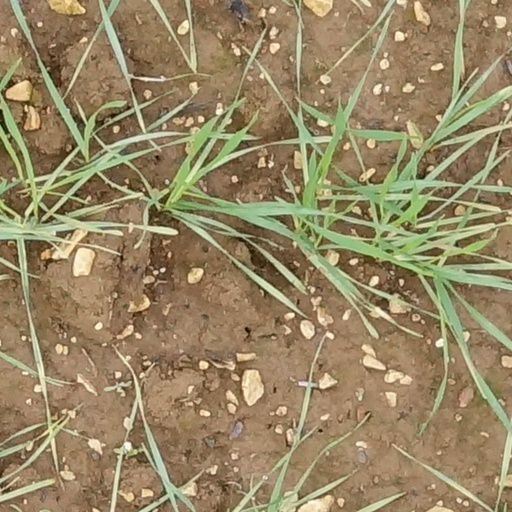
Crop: wheat